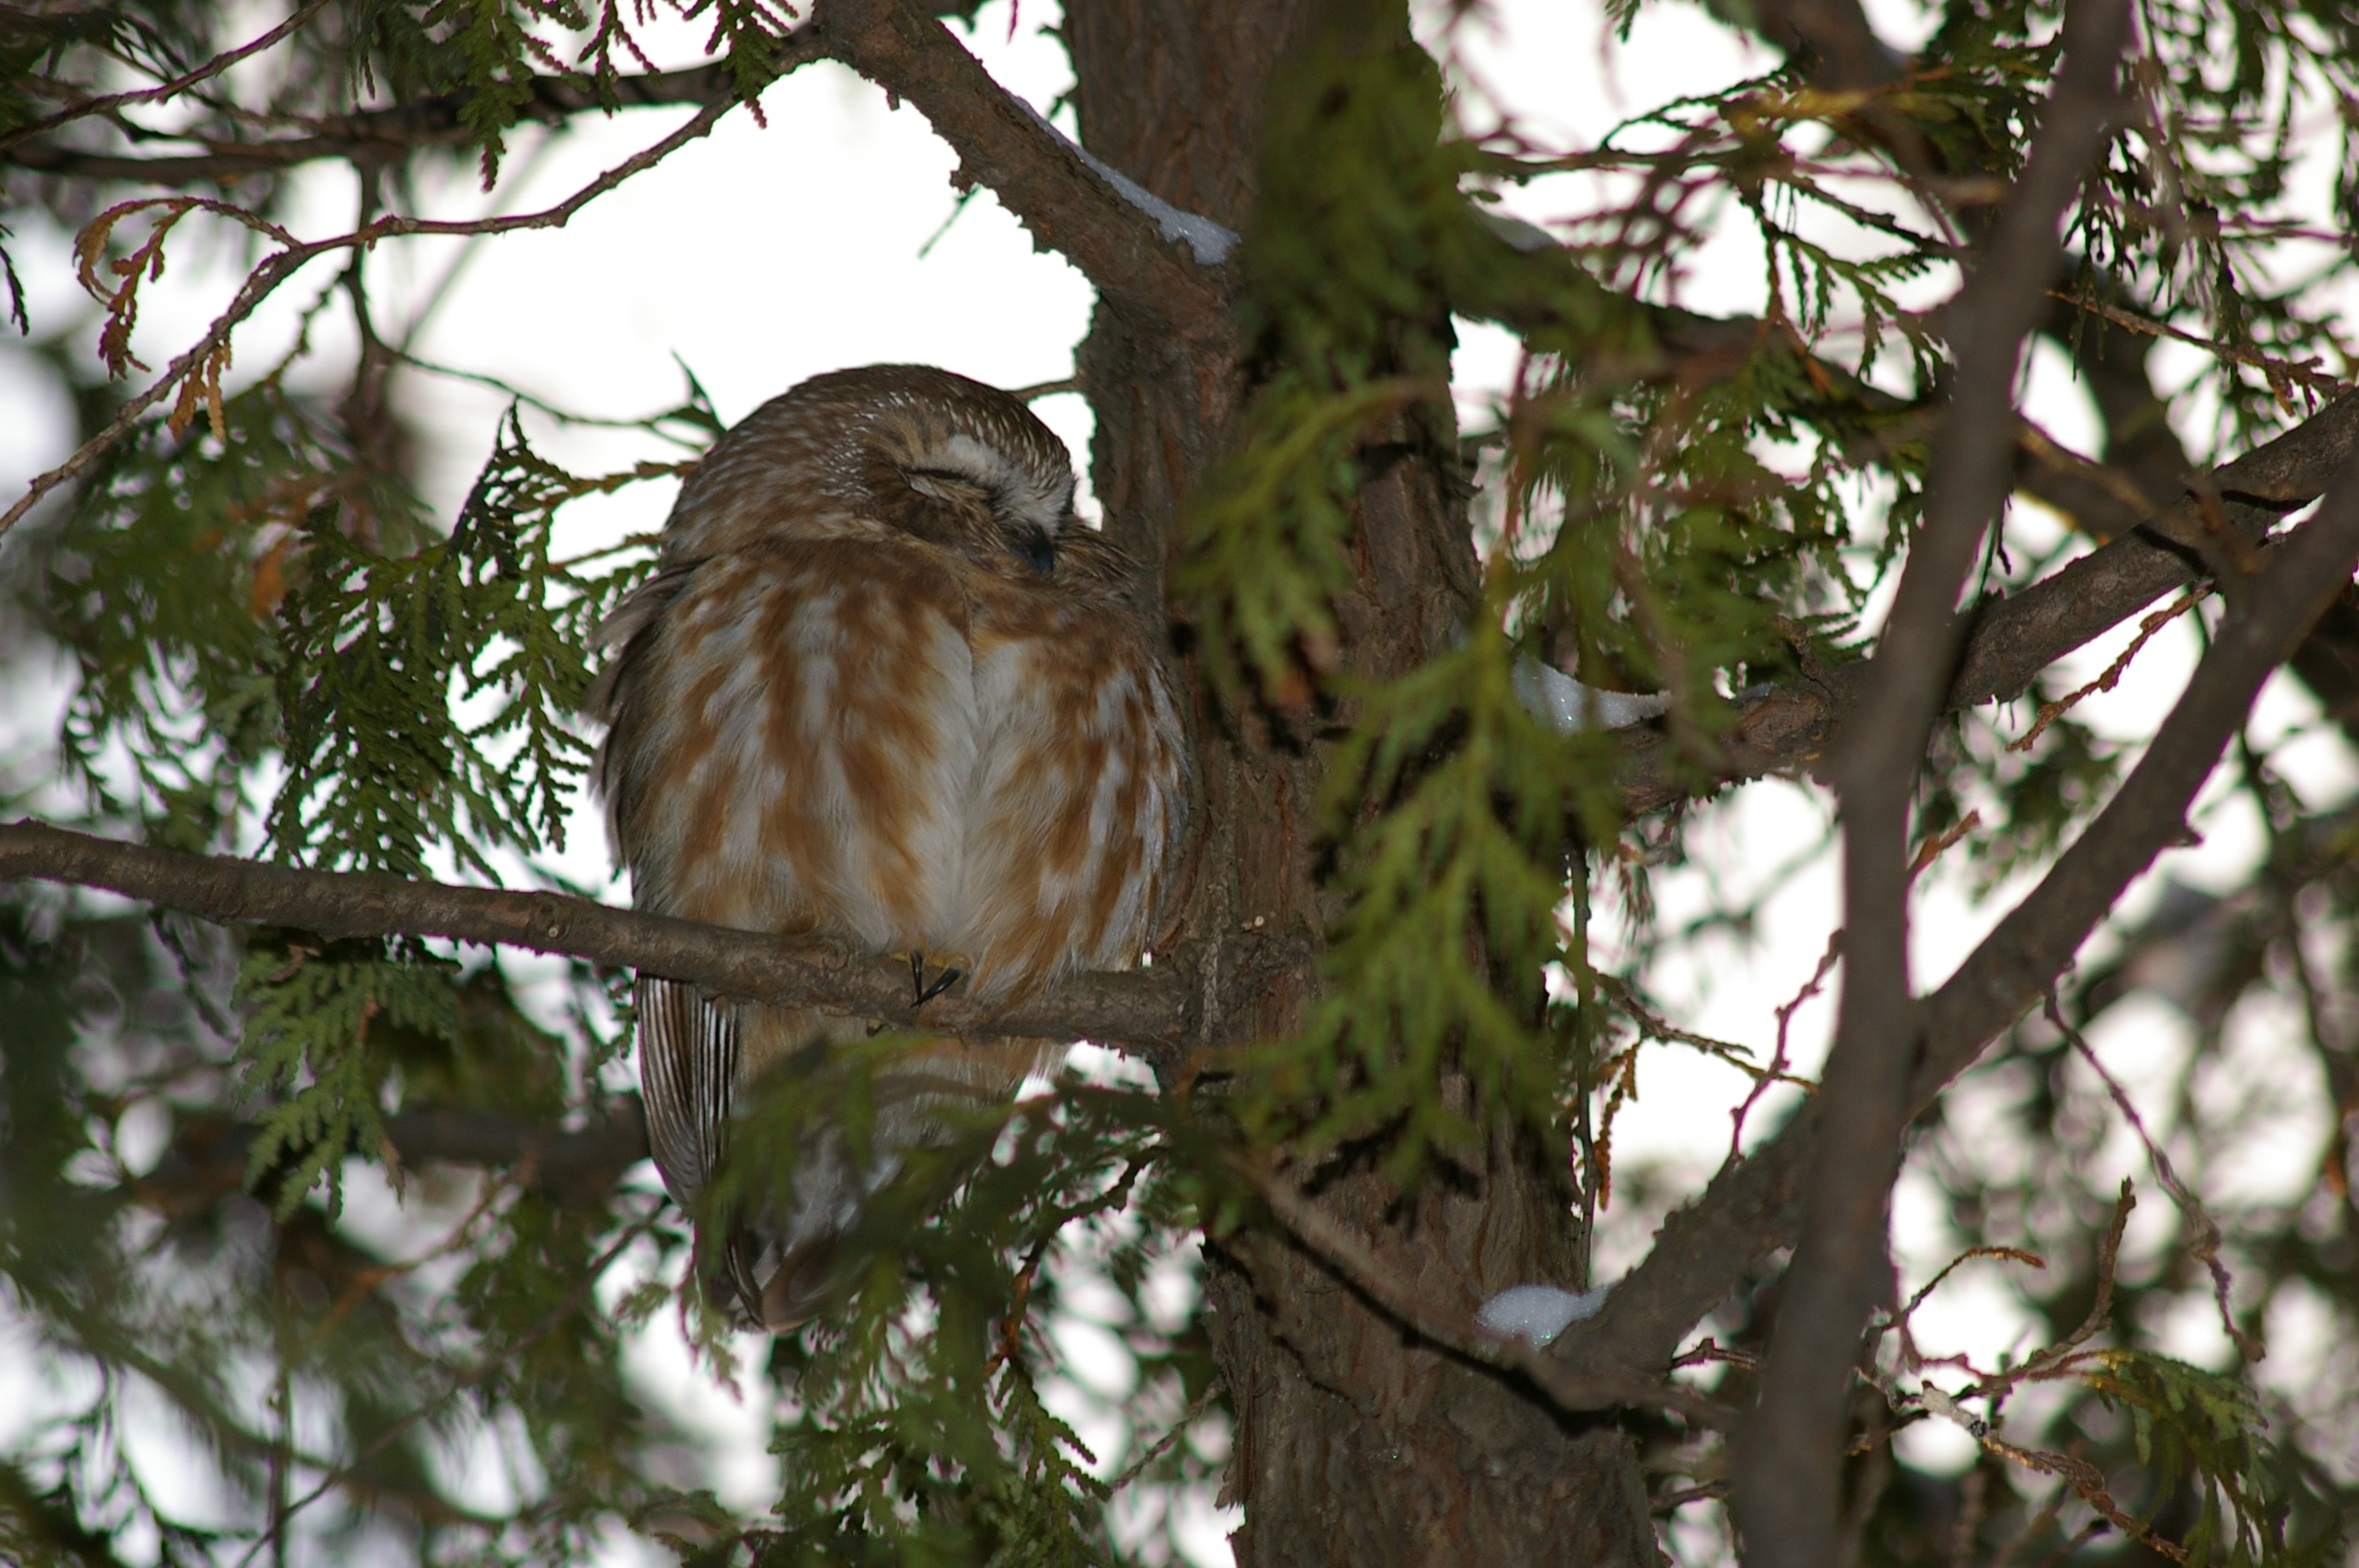
tree, nature, branch, bird, wildlife, hawk, owl, fauna, bird of prey, vertebrate, sparrow, old world flycatcher, perching bird